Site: brandenburg
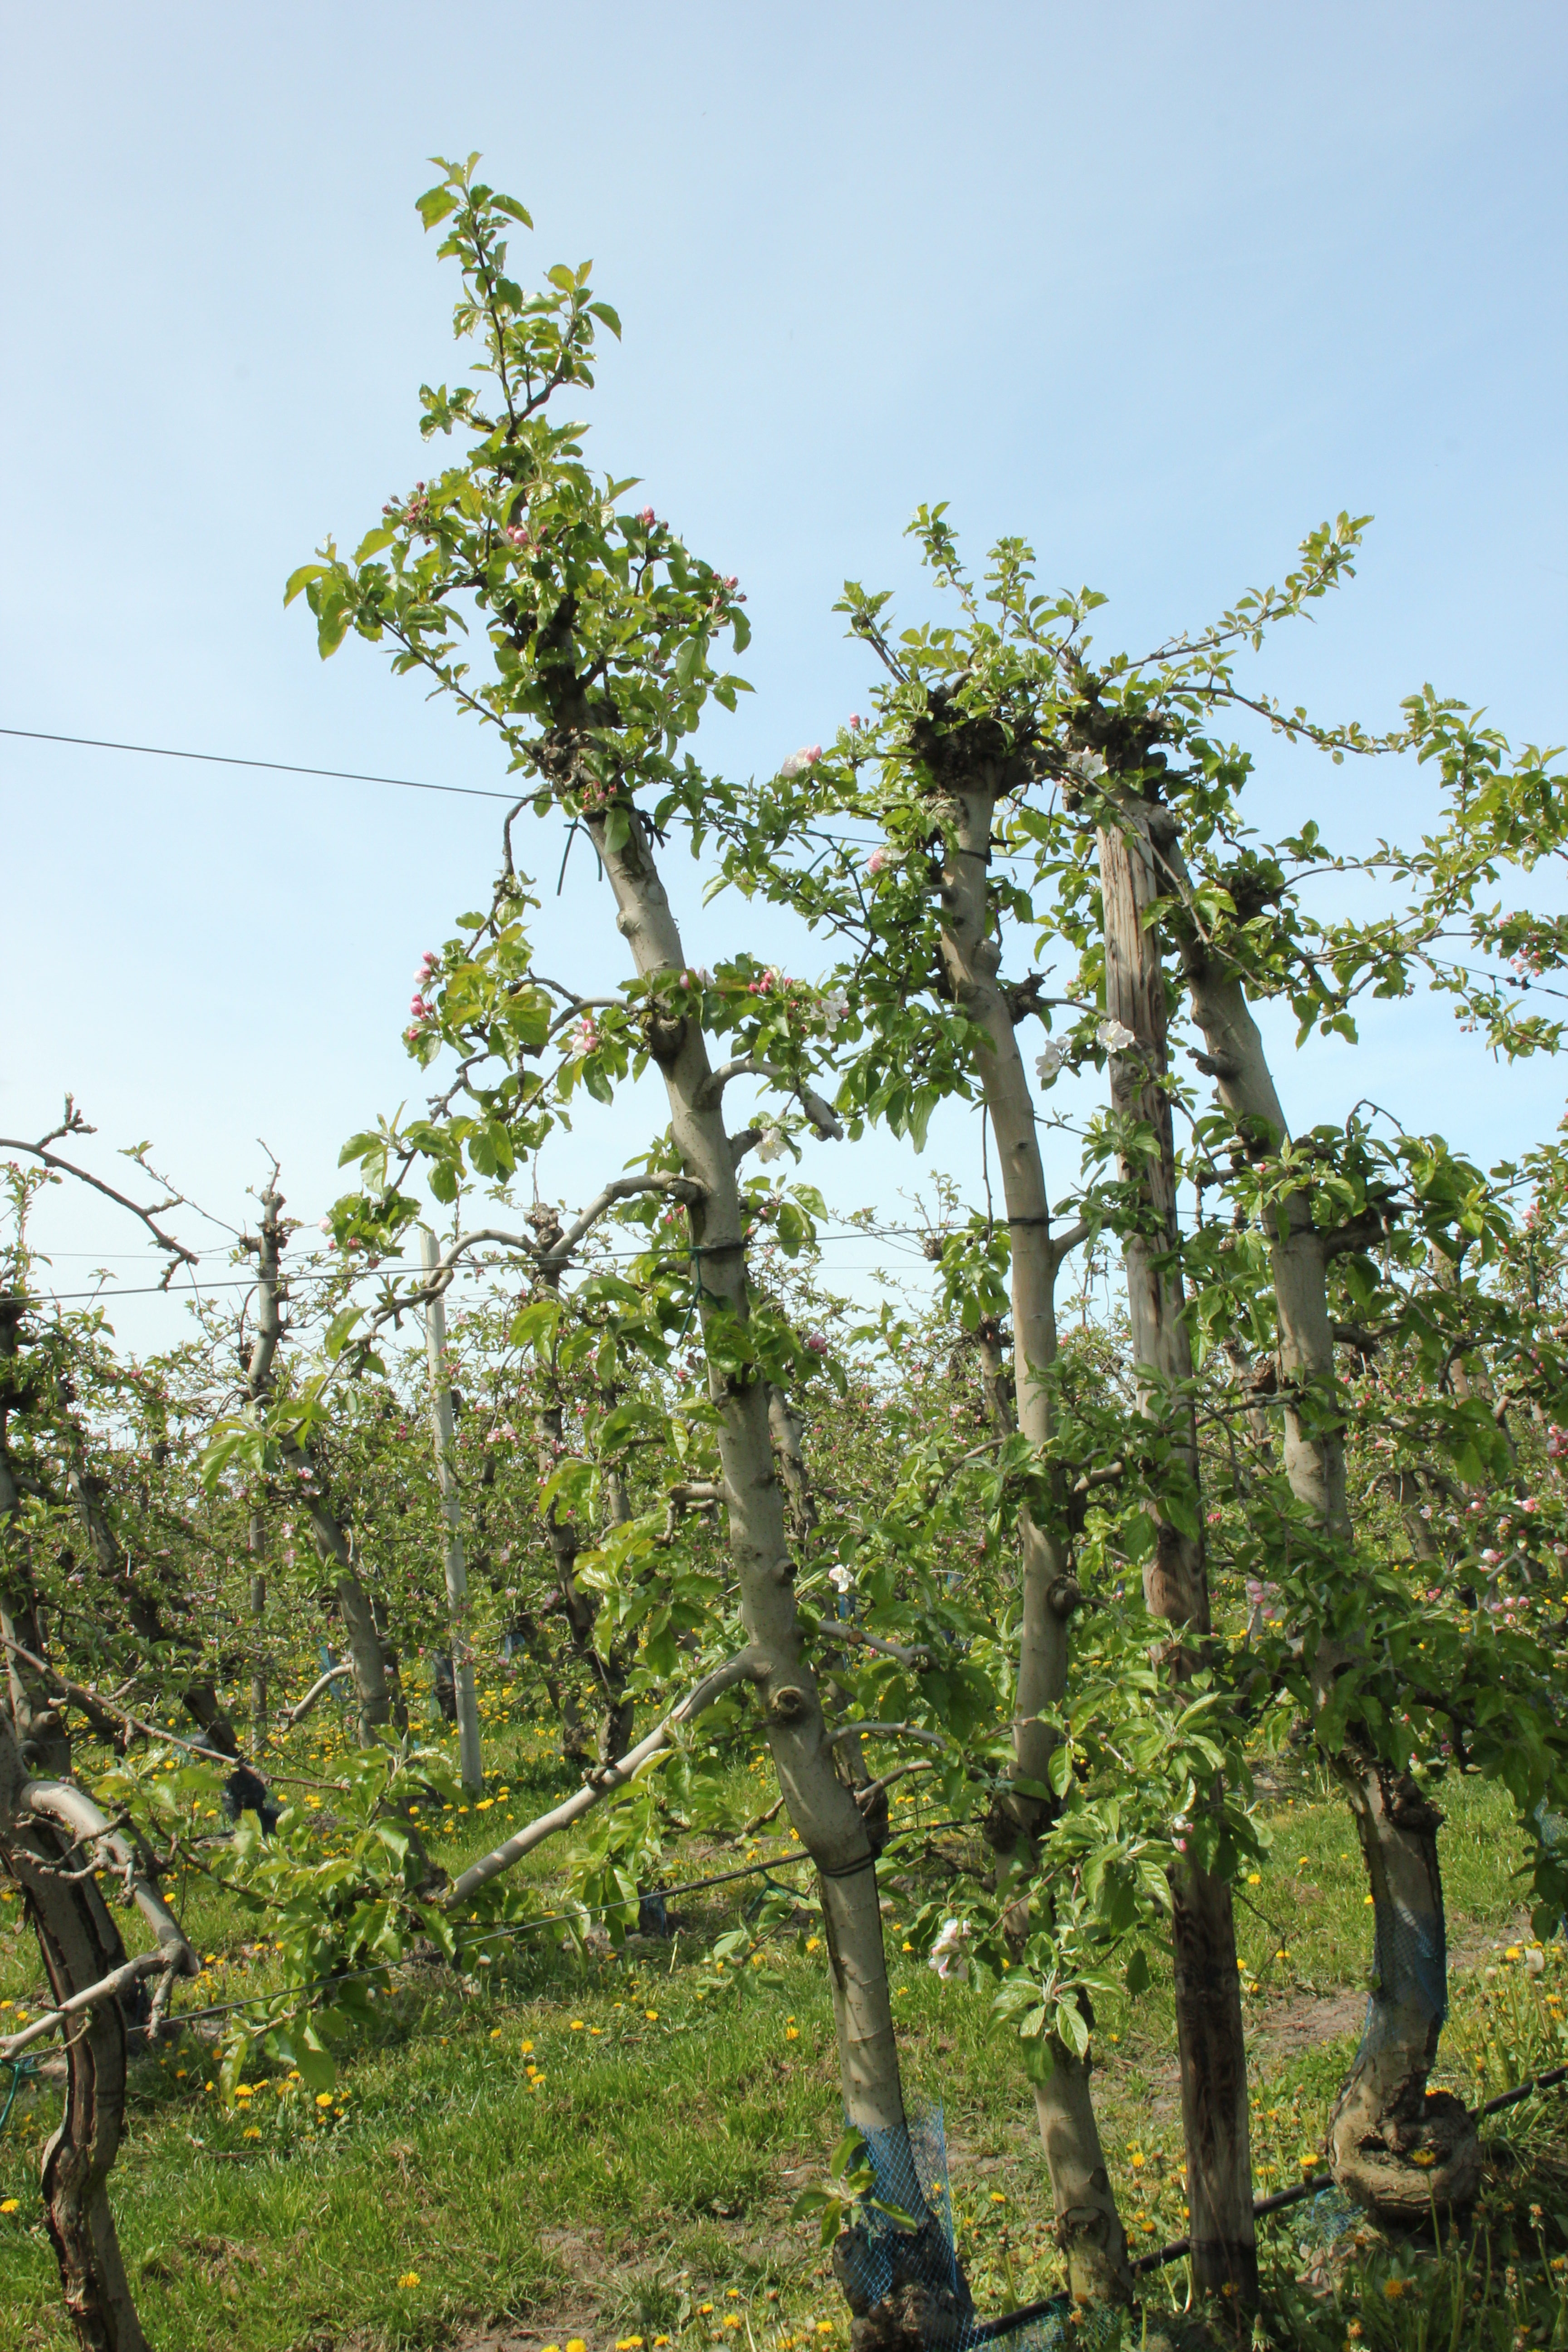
Growth stage (BBCH 60): Flowering